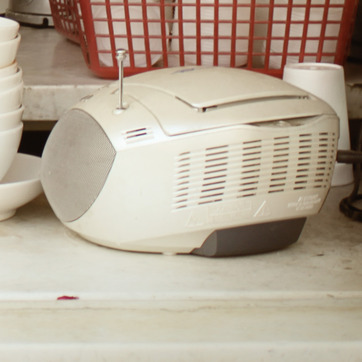
Material: plastic